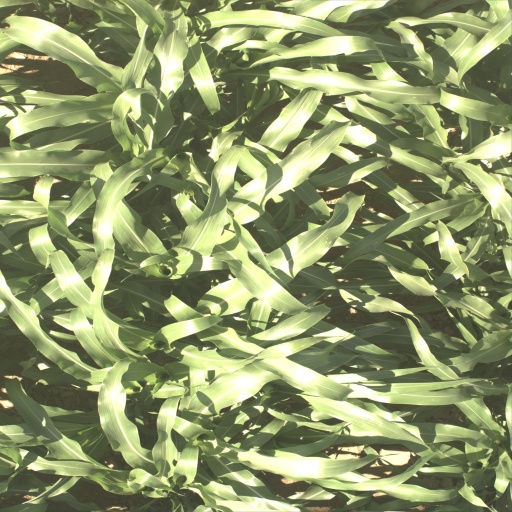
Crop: sorghum